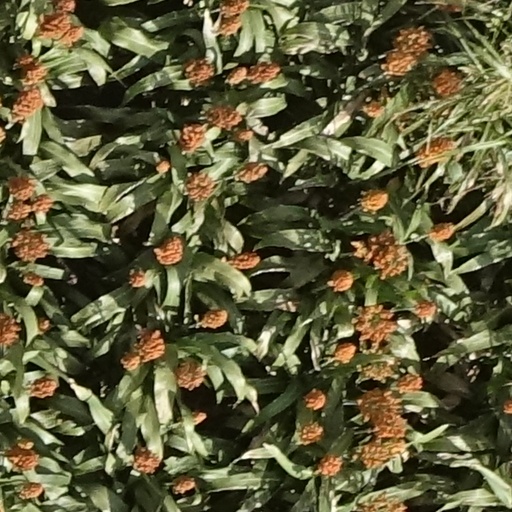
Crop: sorghum